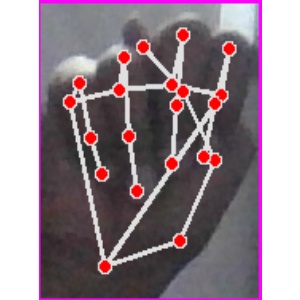
अक्षर: न